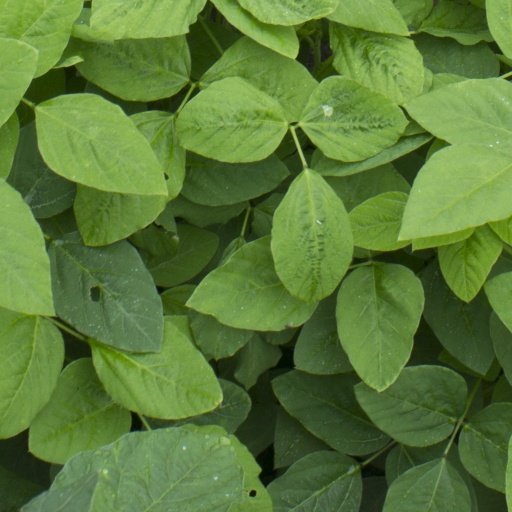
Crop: soybean